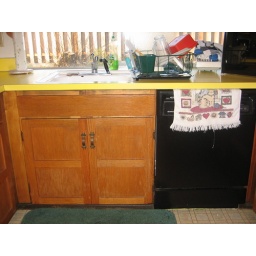
Cabinets below the kitchen sink and the dishwasher